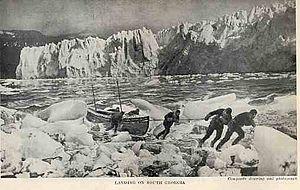
Le voyage du James Caird est un voyage de 800 milles marins qu'une baleinière de sept mètres a effectué de l'île de l'Éléphant, dans les îles Shetland du Sud, à la Géorgie du Sud, dans le Sud de l'océan Atlantique. Ernest Shackleton et cinq compagnons l'ont entrepris au cours de l'hiver 1916 afin de trouver de l'aide pour un groupe d'explorateurs de l'expédition Endurance bloqué dans l'île de l'Éléphant après la perte de son navire, l’Endurance. Les historiens des expéditions polaires le considèrent comme la plus remarquable navigation jamais entreprise sur une si petite embarcation.